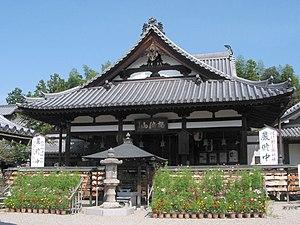
L'Abe Monju-in est un temple bouddhiste dans la zone Abe de Sakurai, préfecture de Nara au Japon. Construit au VIIᵉ siècle, il abrite un groupe de sculptures par Kaikei et un kofun situé sur son site est désigné « site historique spécial ».